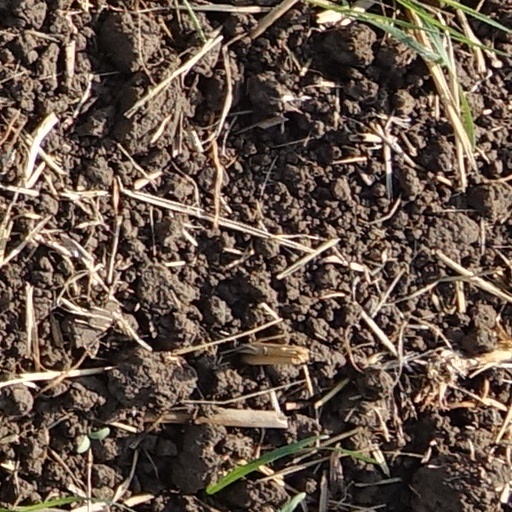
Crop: wheat